Living My Life

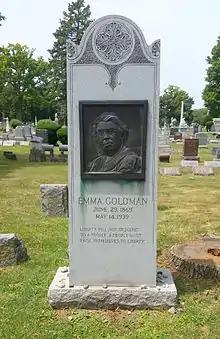
Emma Goldman's gravesite in Forest Home Cemetery in Forest Park, Illinois, with a bas-relief by Jo Davidson. (The dates are incorrect.)

Goldman concludes her memoir by describing her flight from Soviet Russia and her subsequent travels abroad. Securing a visa to leave the Soviet Union, Goldman and Berkman arrived in Latvia on December 1, 1921. The couple traveled between Germany, France, England, Sweden, and Canada on temporary visas. However, after being commissioned by the "New York World", Goldman published a series of articles describing her experiences in Russia—these articles would later be compiled into "My Disillusionment in Russia".